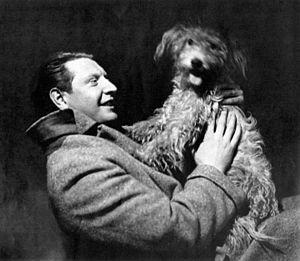
Roger Livesey est un acteur britannique, né le 25 juin 1906 à Barry, mort le 4 février 1976 à Watford.